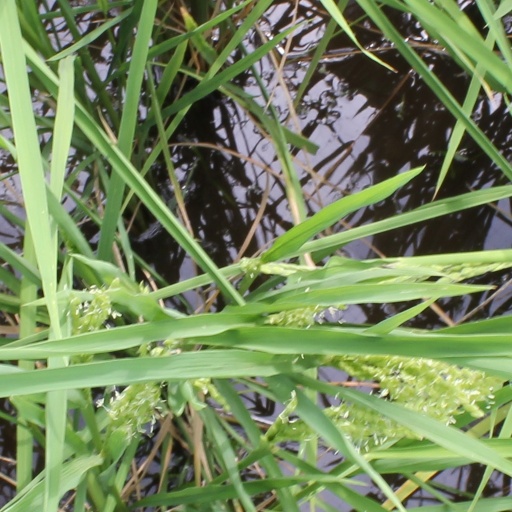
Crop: rice